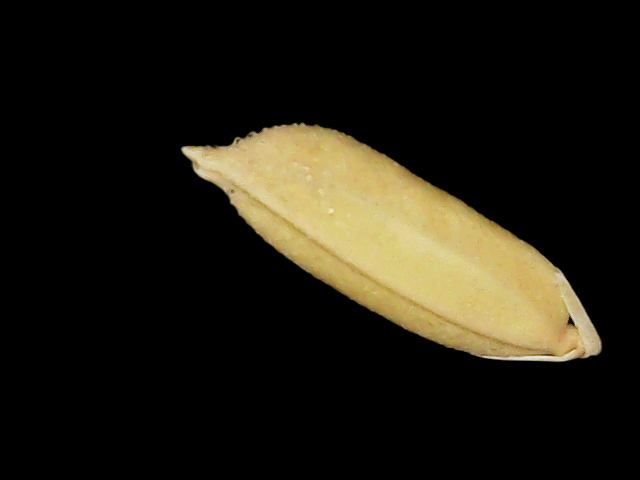
Rice variety: Binadhan24